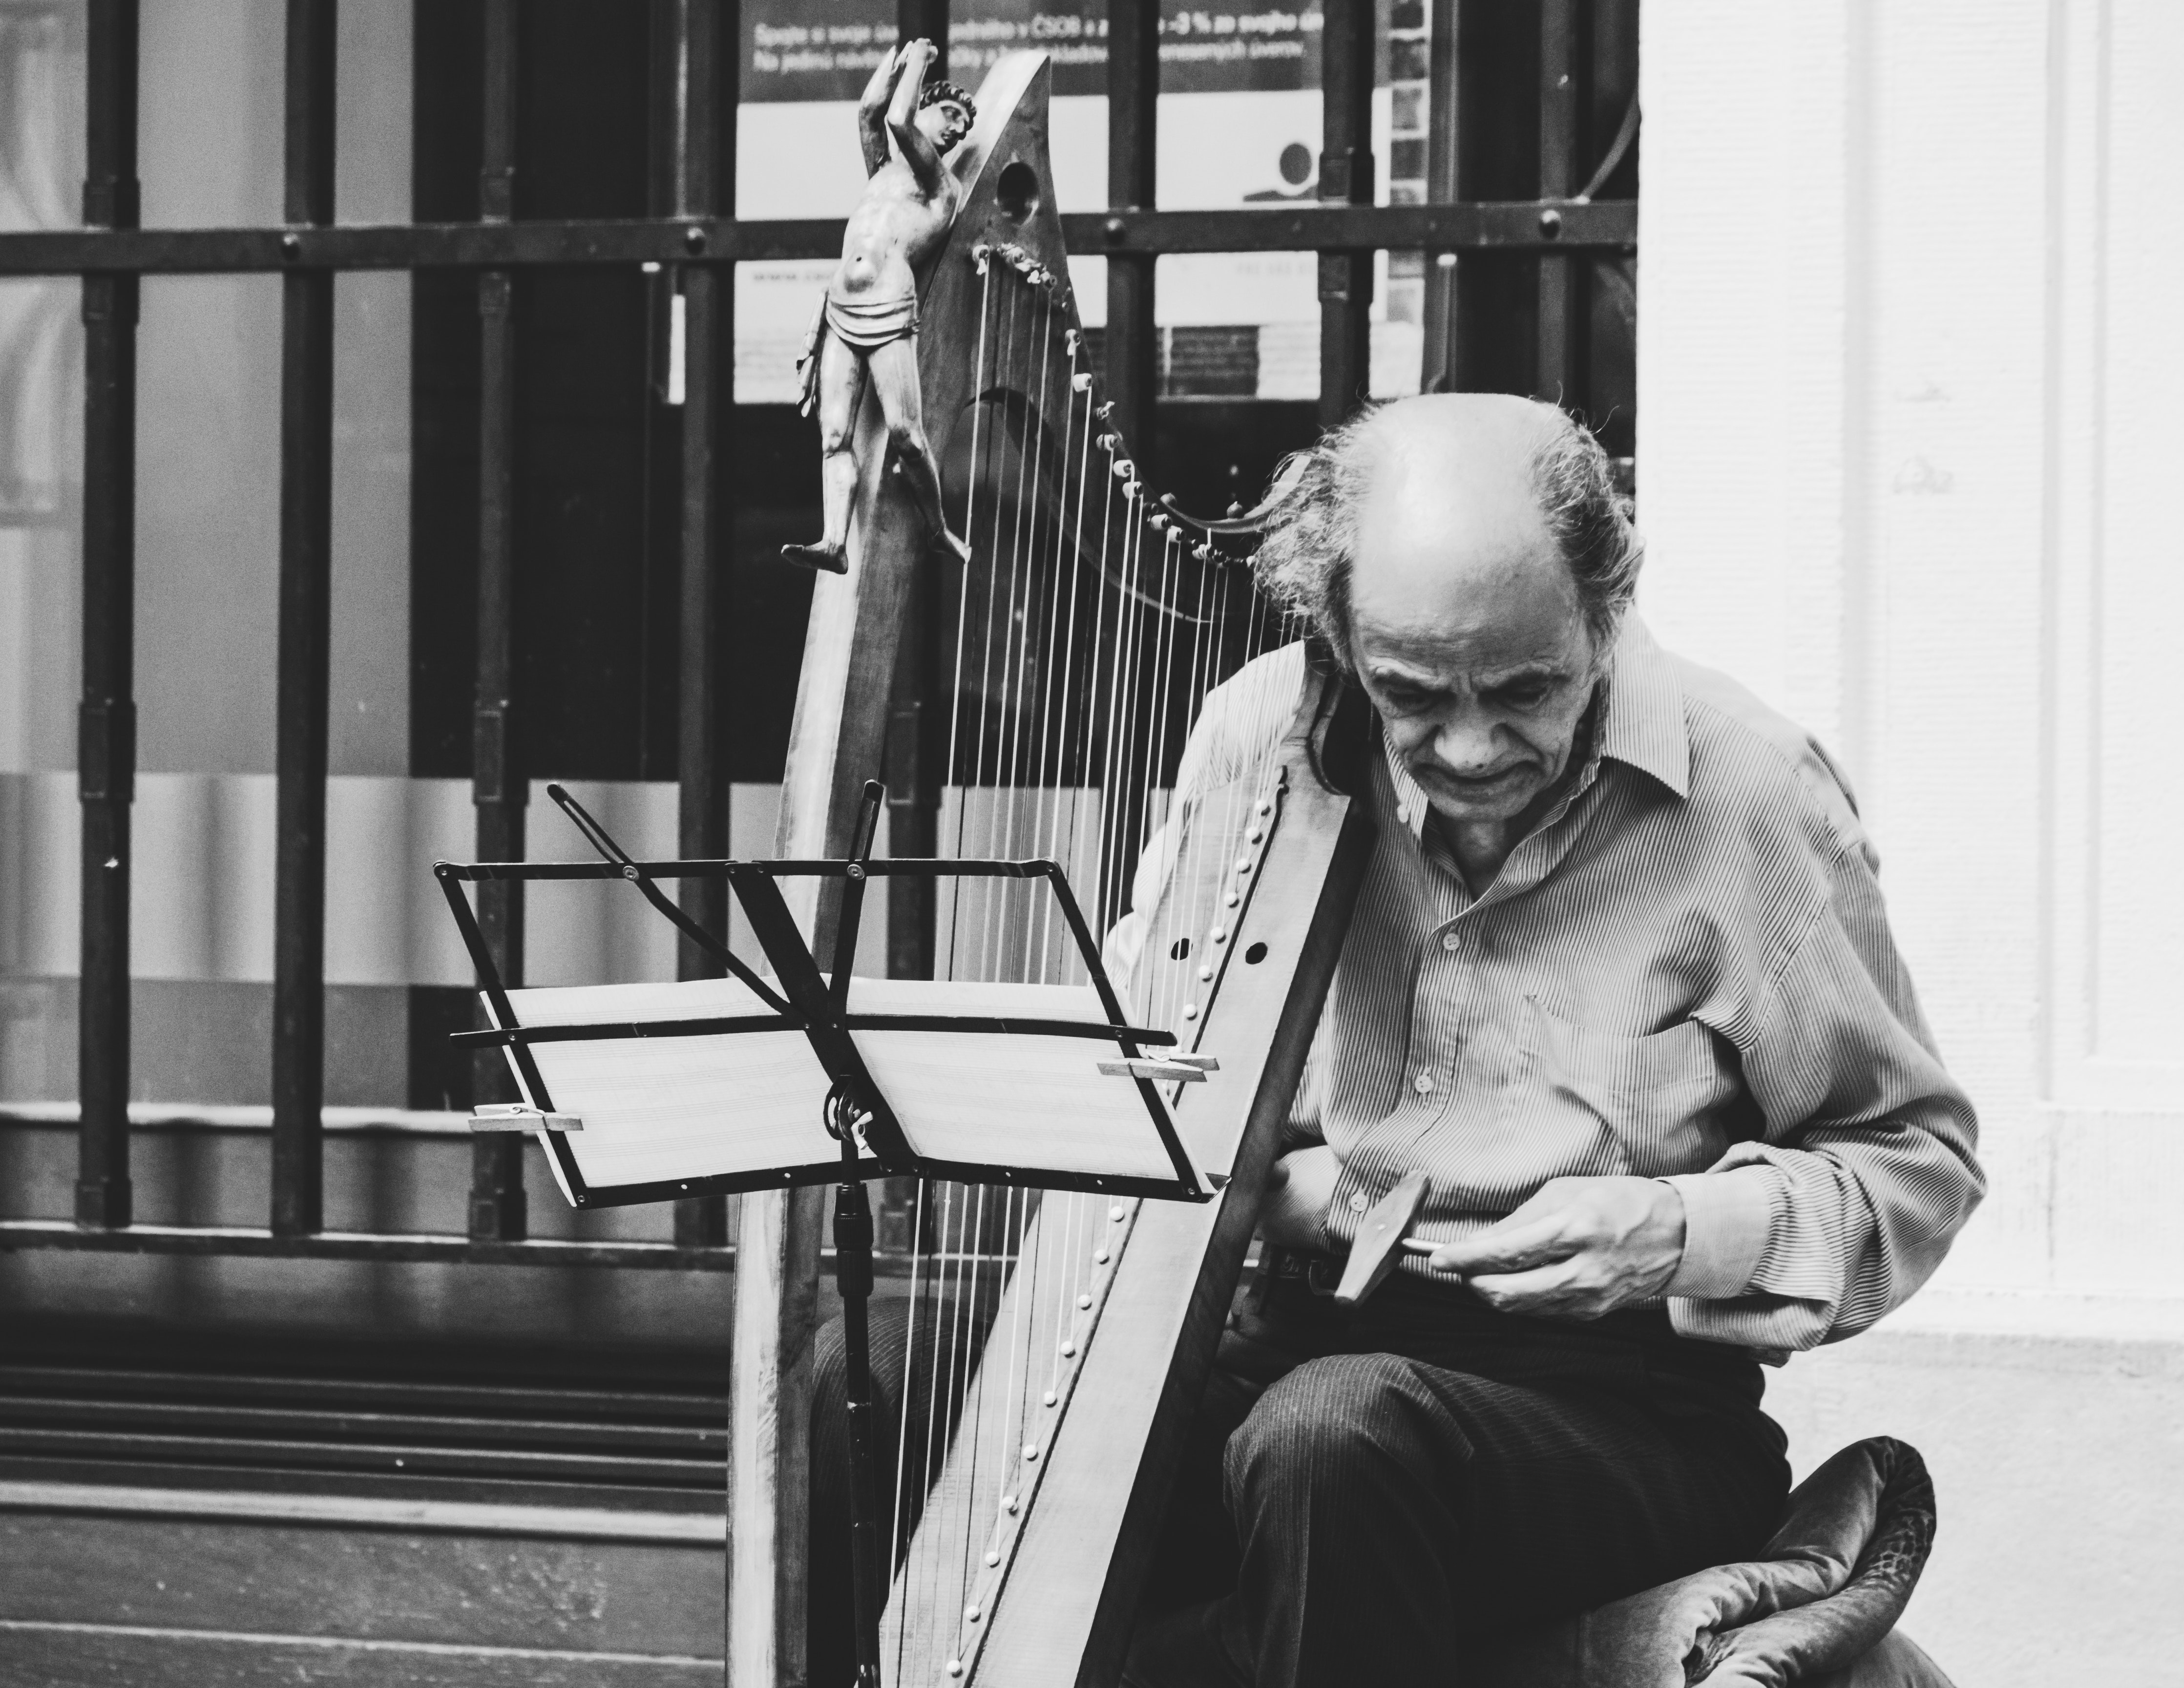
black and white, snapshot, sitting, monochrome, Erhu, stock photography, monochrome photography, string instrument, style, bowed string instrument